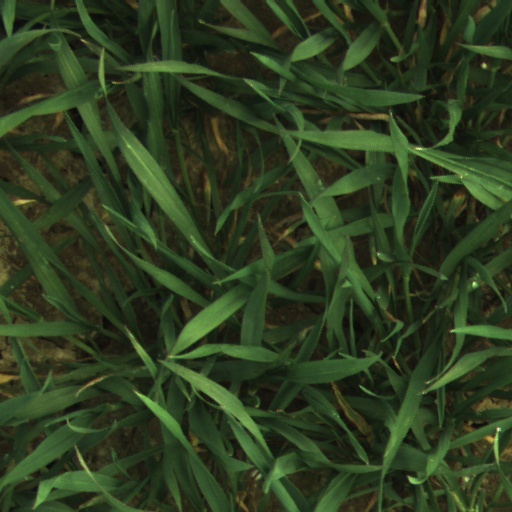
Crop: wheat